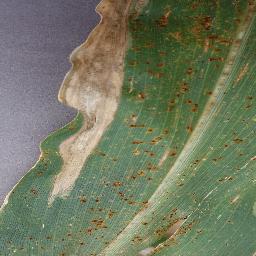
Label: Corn___Northern_Leaf_Blight